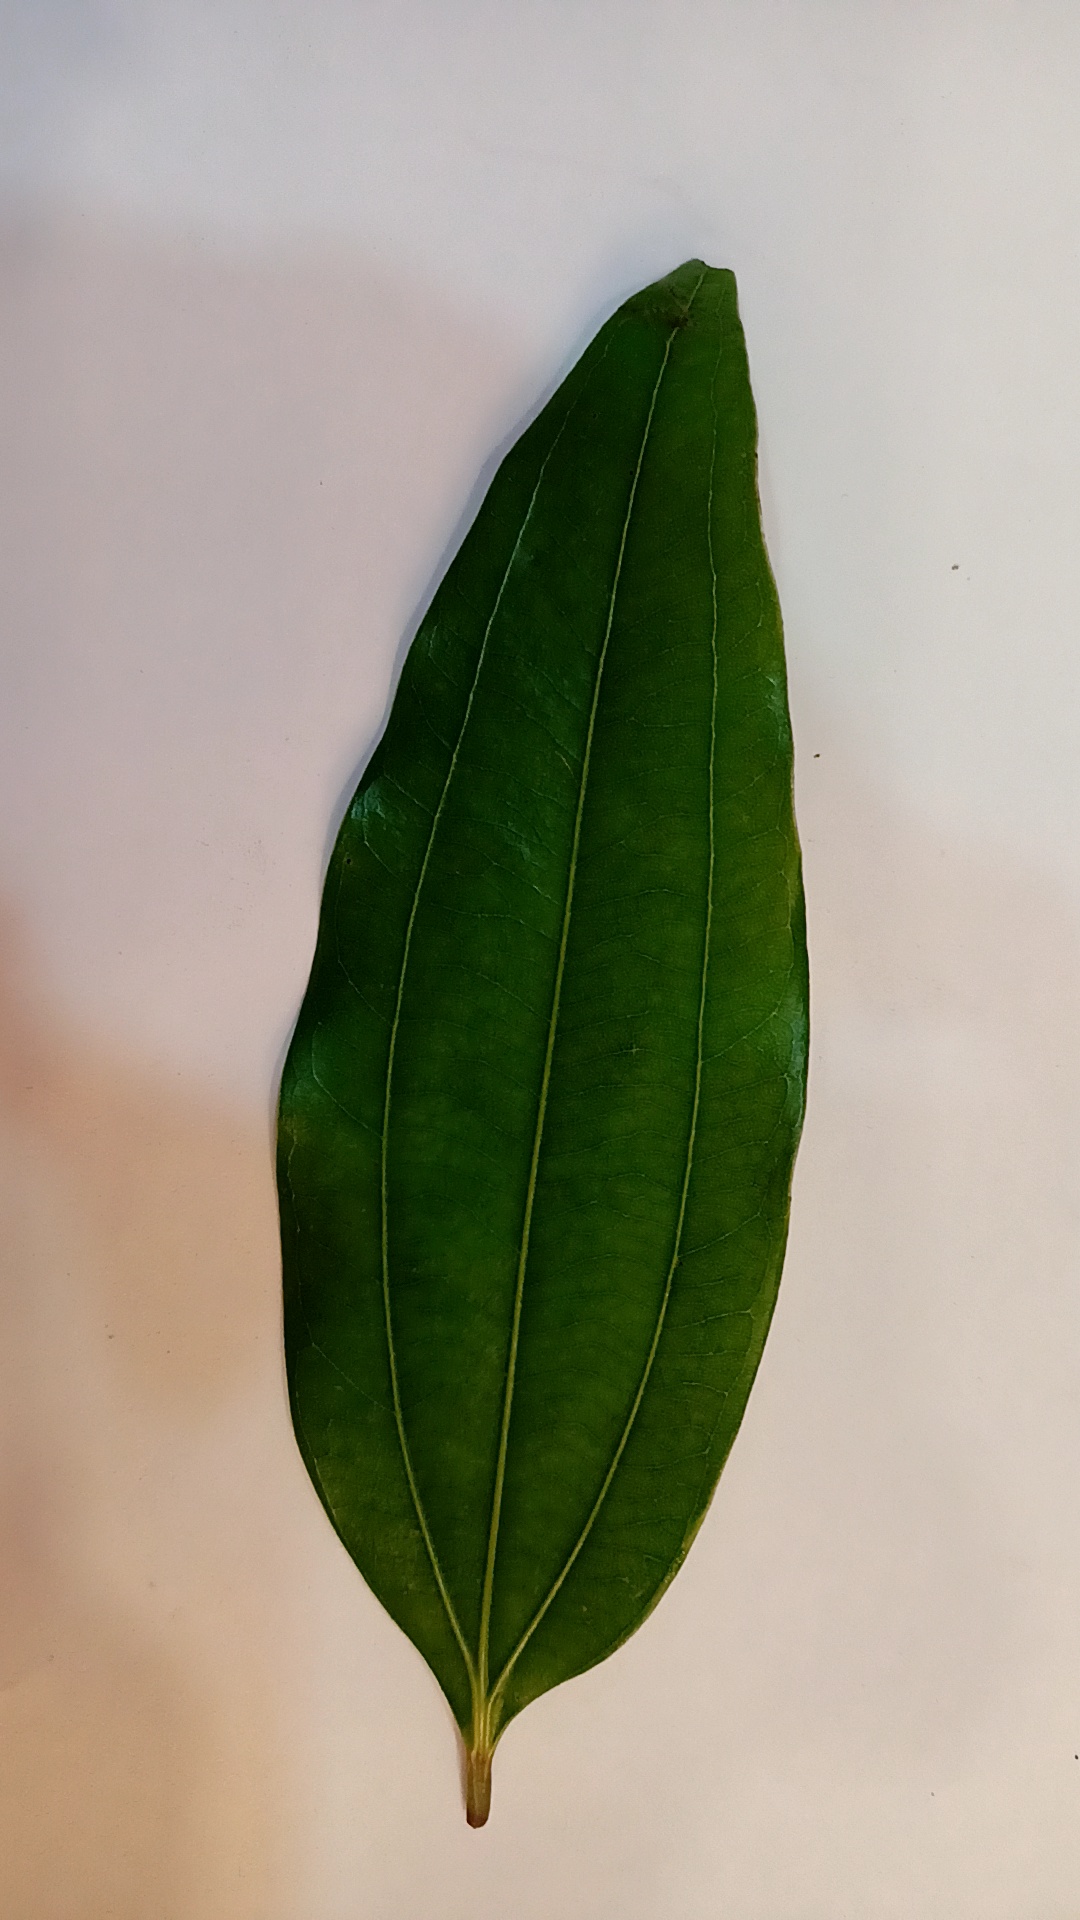
Label: Healthy